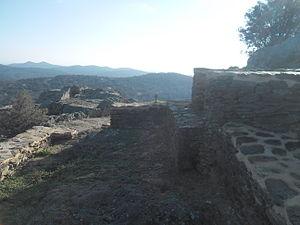
Fraxinet ou Fraxinetum est un comptoir sarrasin du Xᵉ siècle dans le golfe de Saint-Tropez, dans le Var. Le territoire de la cité, aux limites mal définies, est conquis par des marins venus d'Al-Andalus vers 890 et repris par le comte de Provence Guillaume Iᵉʳ en 973 après la bataille de Tourtour.